Netherlands in the Eurovision Song Contest

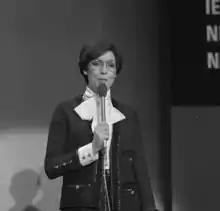
Corry Brokken rehearsing for the Eurovision Song Contest 1976

In addition to the contest proper, the Netherlands hosted "", a special non-competitive programme to replace the cancelled 2020 contest. The show was broadcast on 16 May 2020 from Hilversum's Studio 21, with Sietse Bakker serving as executive producer, and Chantal Janzen, Edsilia Rombley, and Jan Smit serving as presenters.